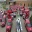
Label: ambulance